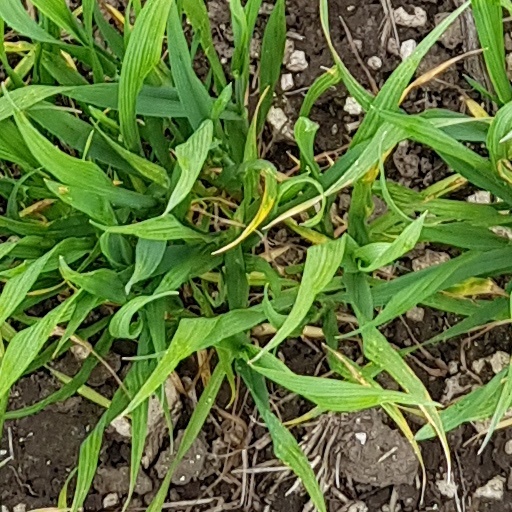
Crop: wheat